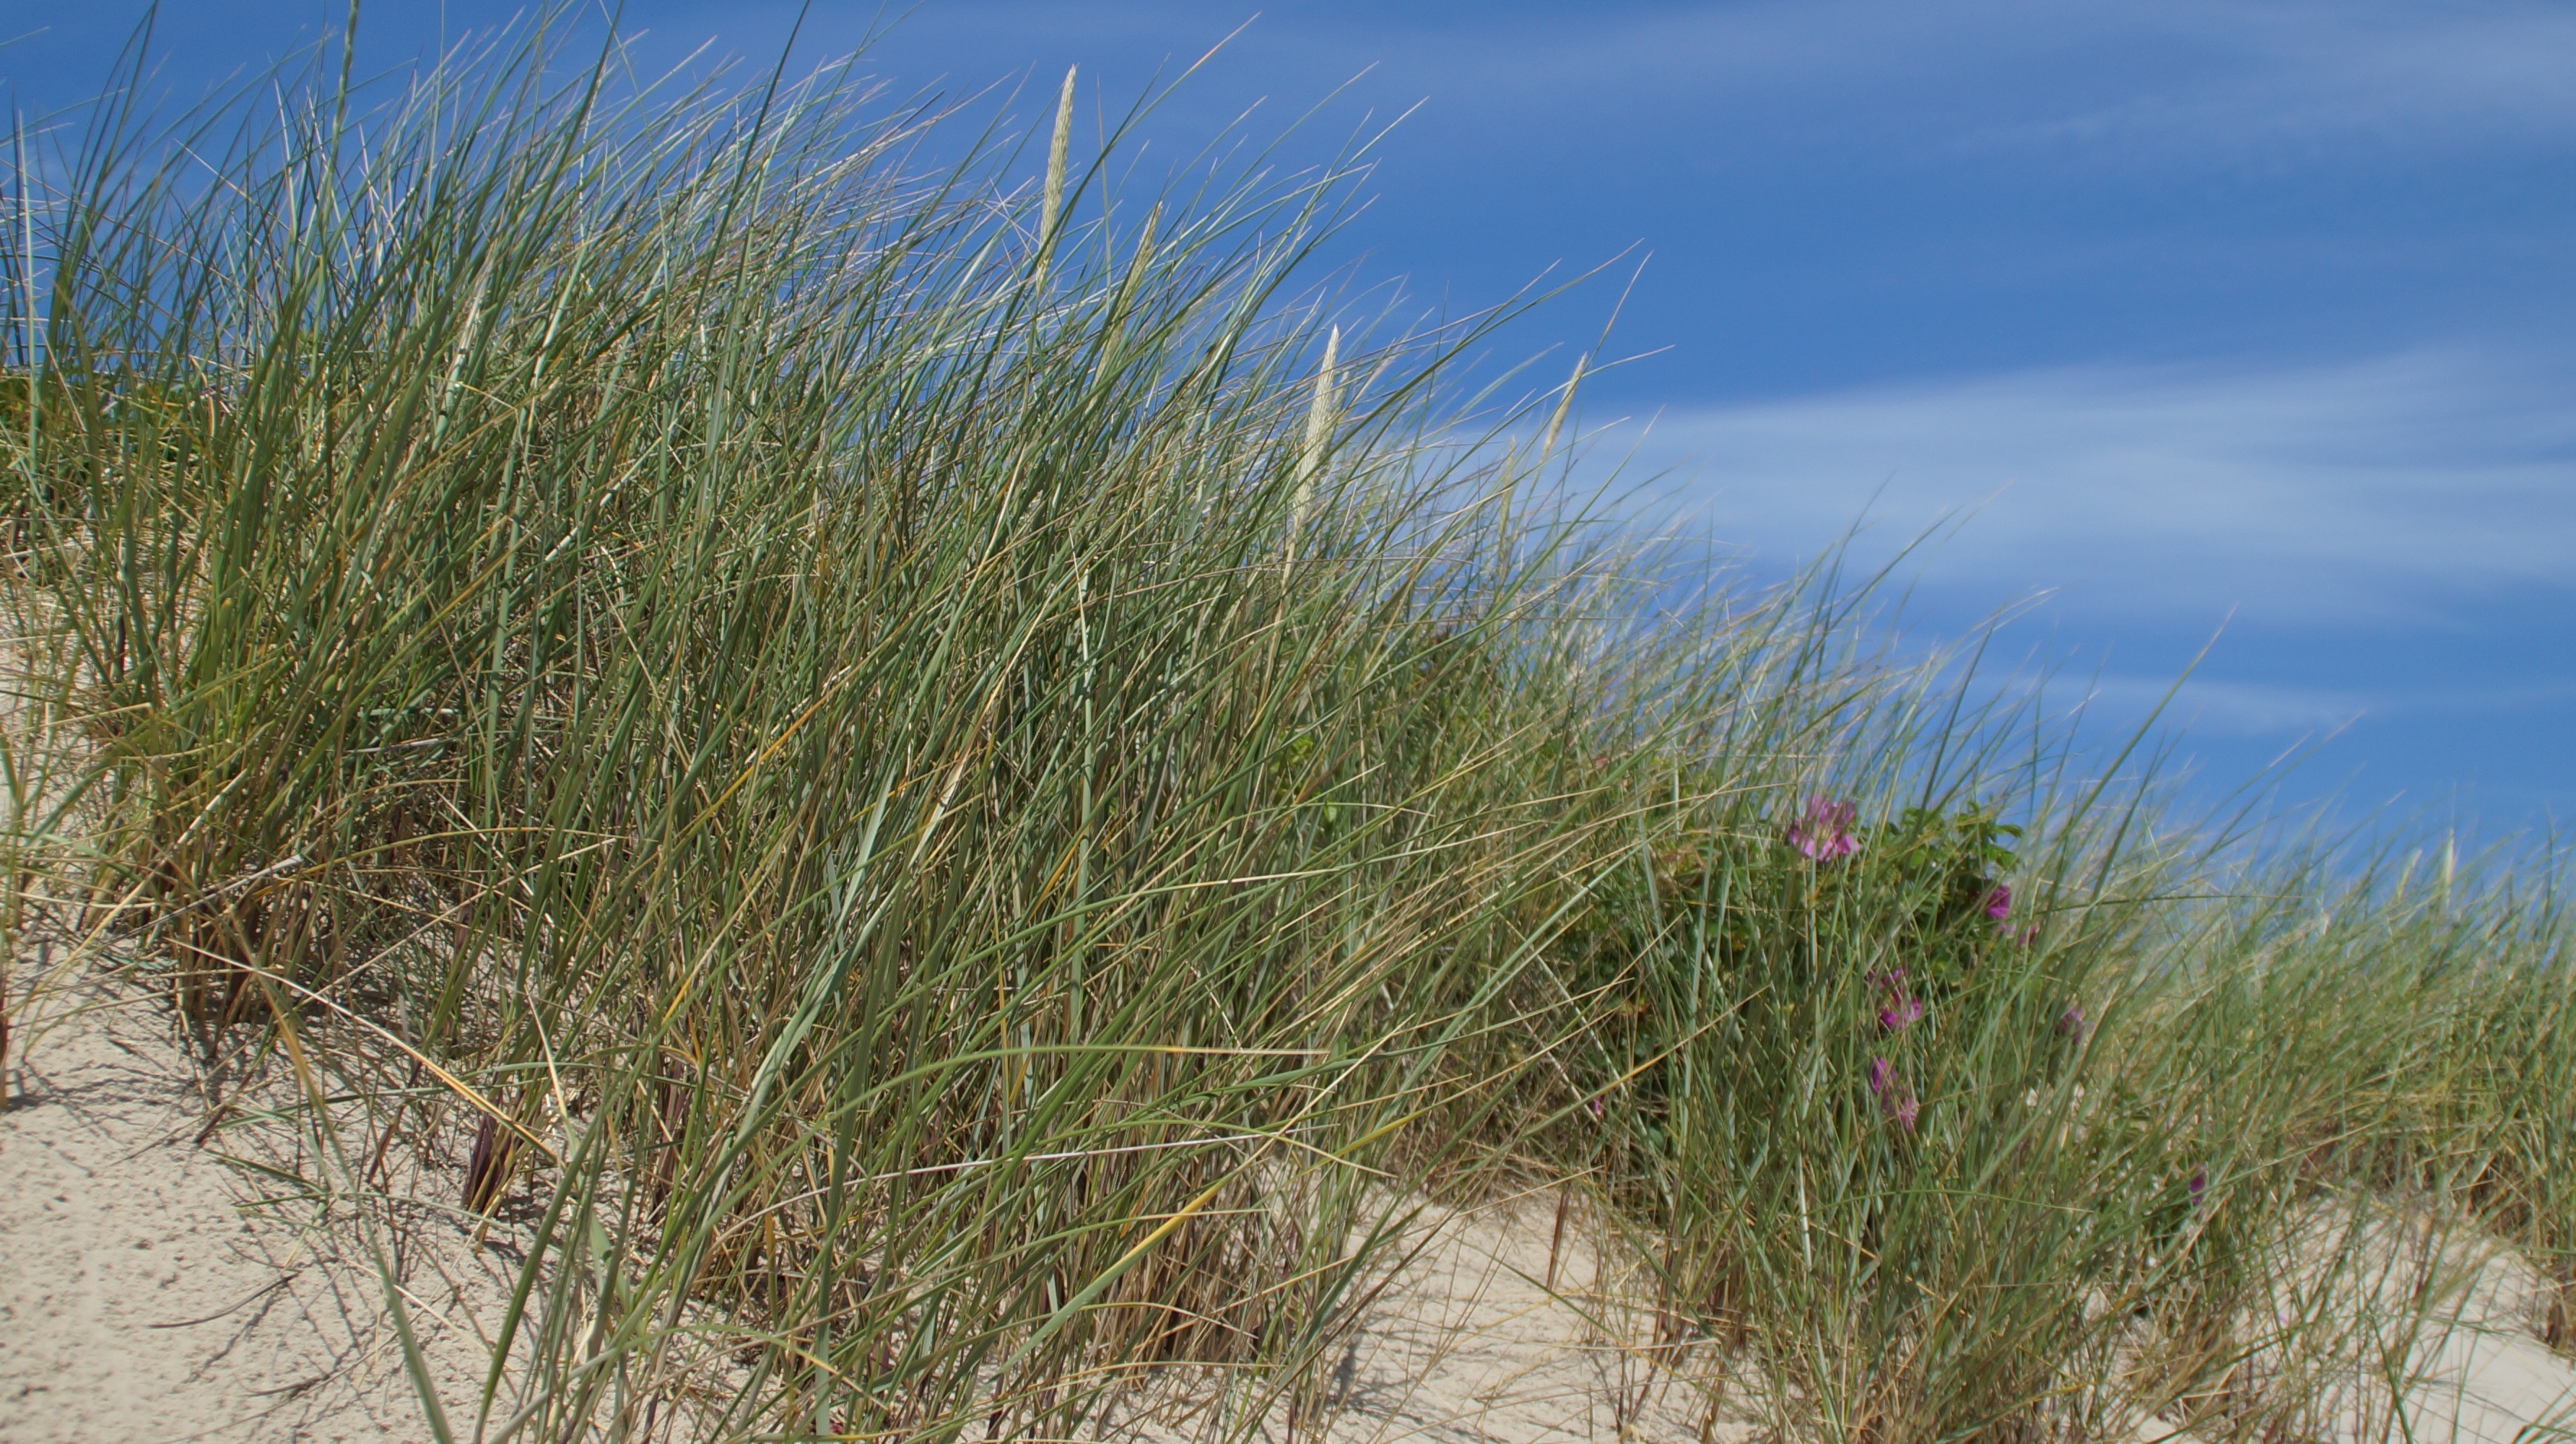
beach, grass, sand, plant, field, meadow, prairie, flower, crop, soil, agriculture, dunes, grassland, wetland, habitat, north sea, ecosystem, grasses, steppe, flowering plant, sylt, coastal protection, chrysopogon zizanioides, natural environment, grass family, land plant, phragmites